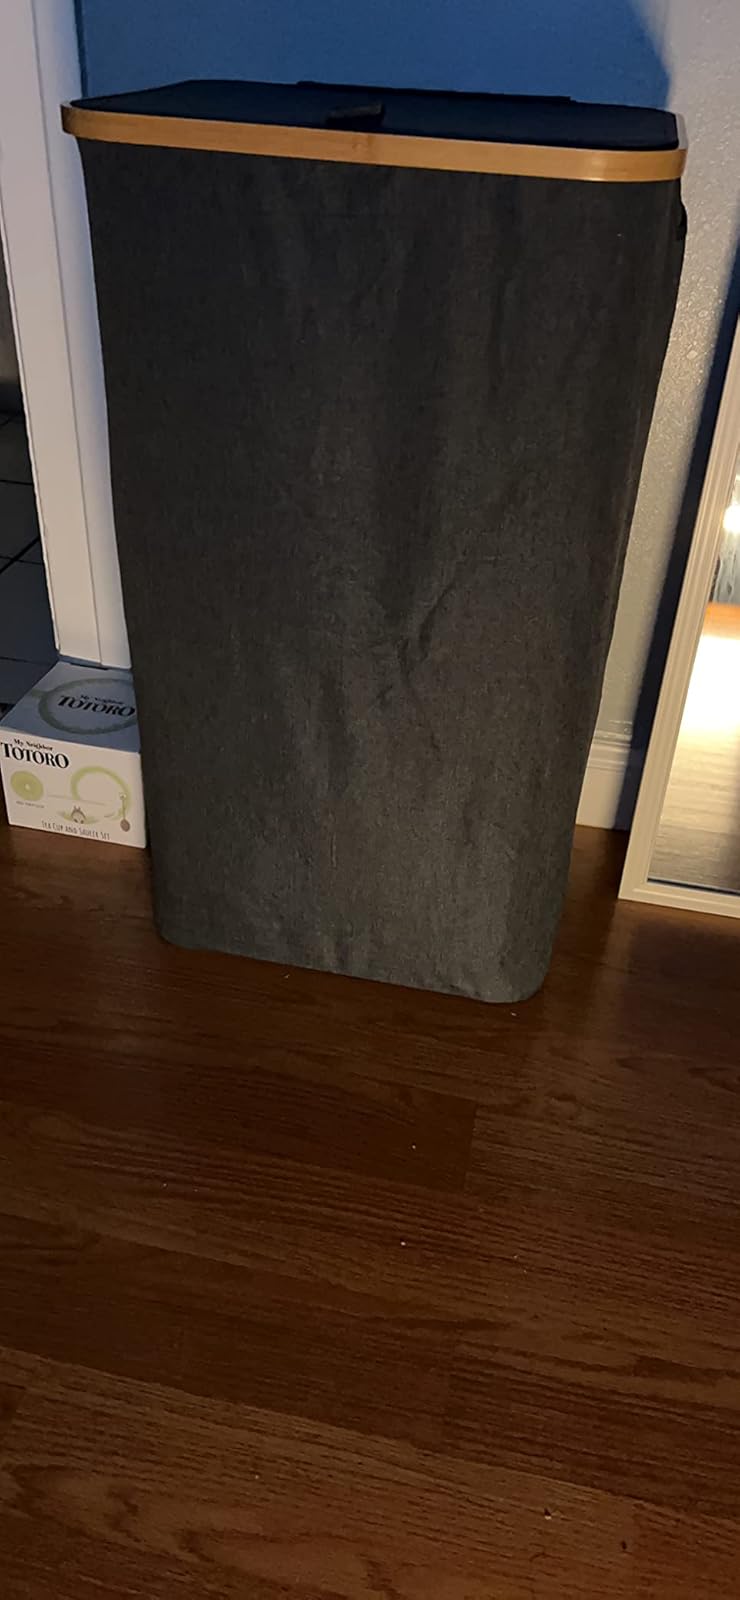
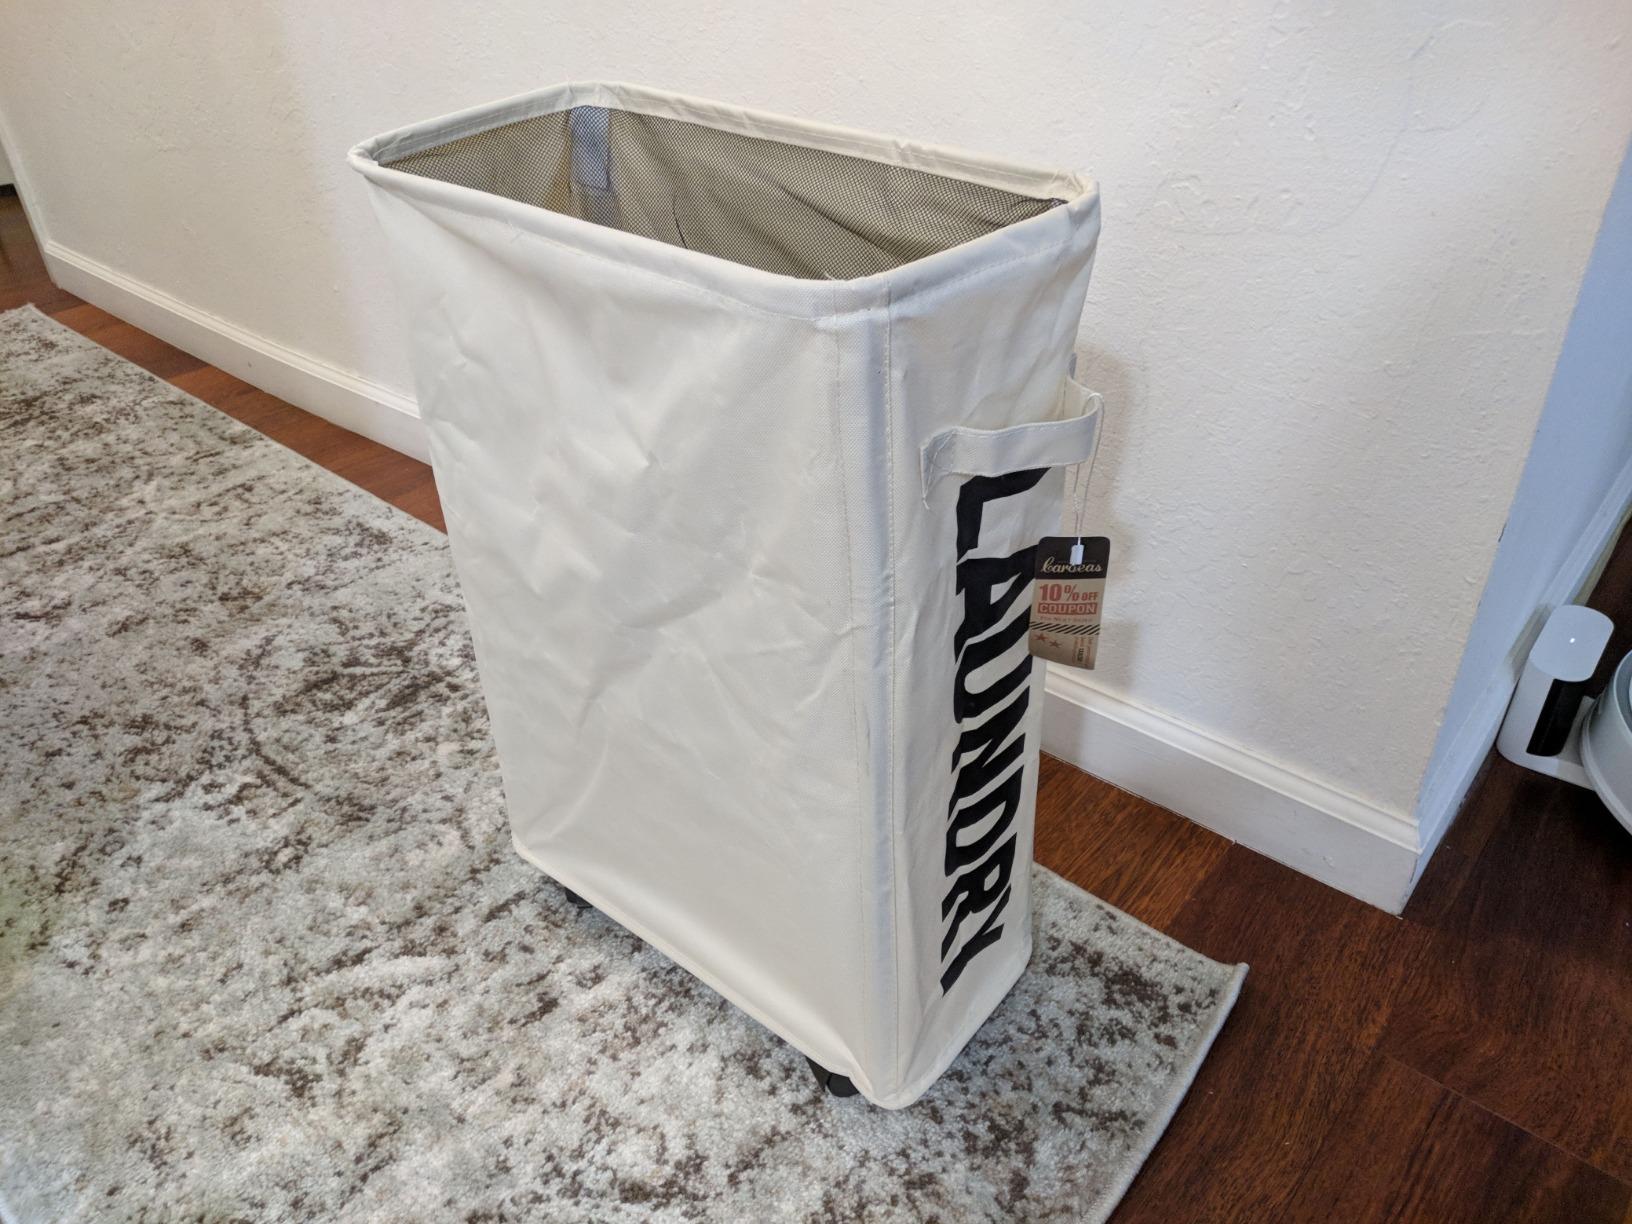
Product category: items_hamper
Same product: no